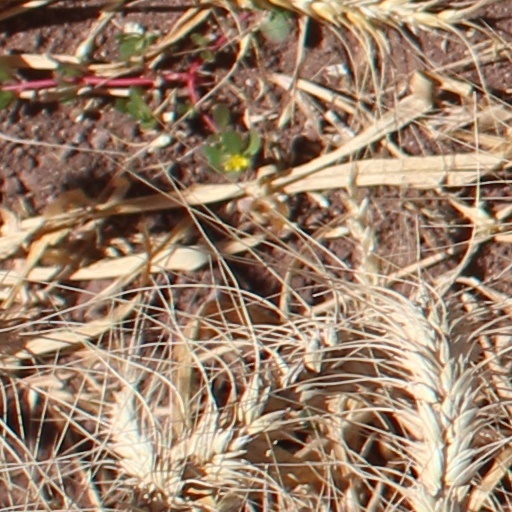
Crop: wheat